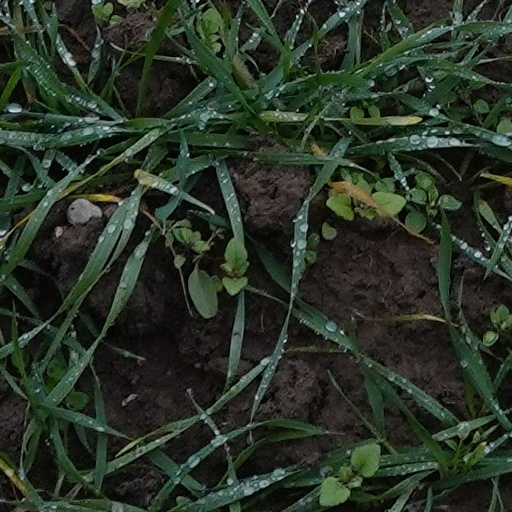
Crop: wheat